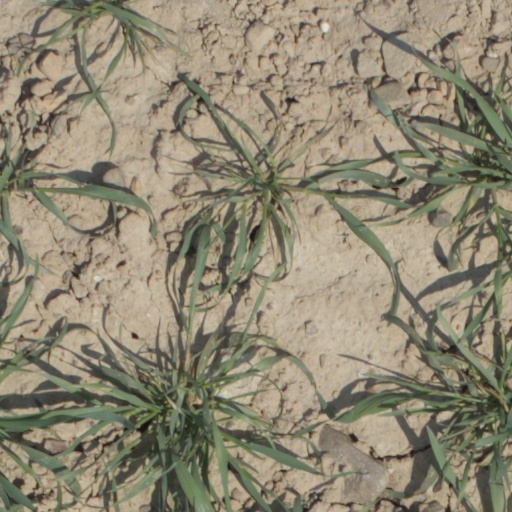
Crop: wheat